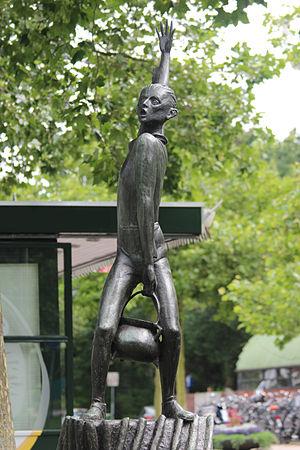
La fête du 3 octobre, en néerlandais 3 oktoberfeest a lieu tous les ans le 3 octobre à Leyde depuis 1886, en mémoire de la fin du siège de la ville en 1574.